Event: Nepal Earthquake
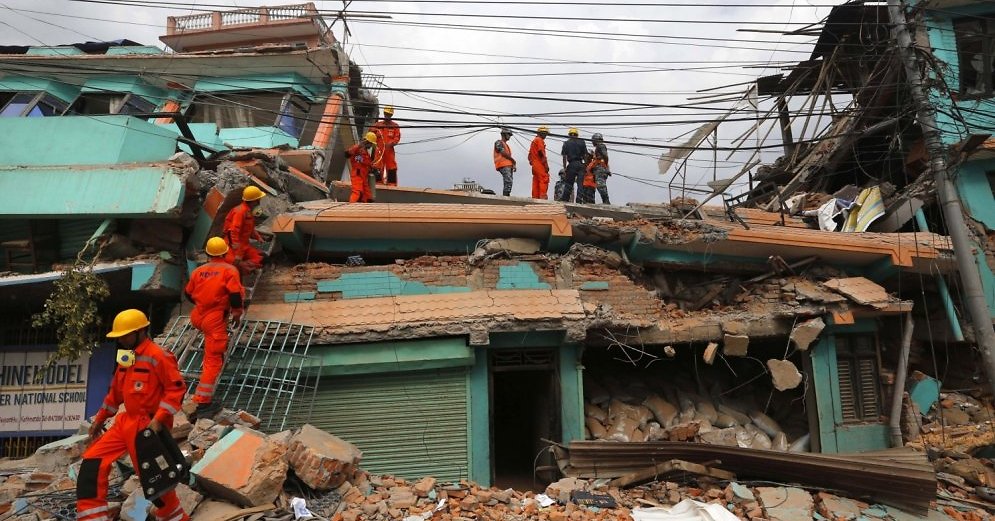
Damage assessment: damage